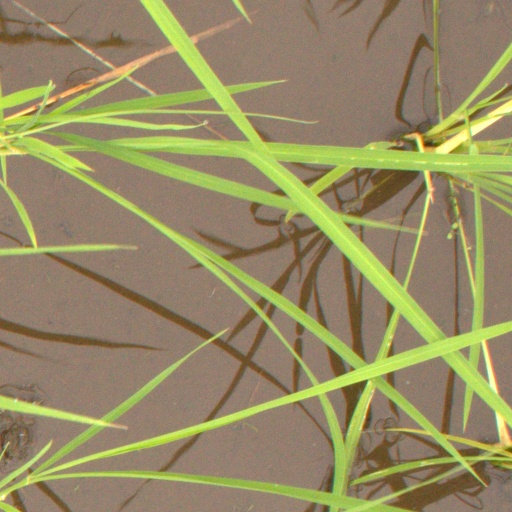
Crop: rice